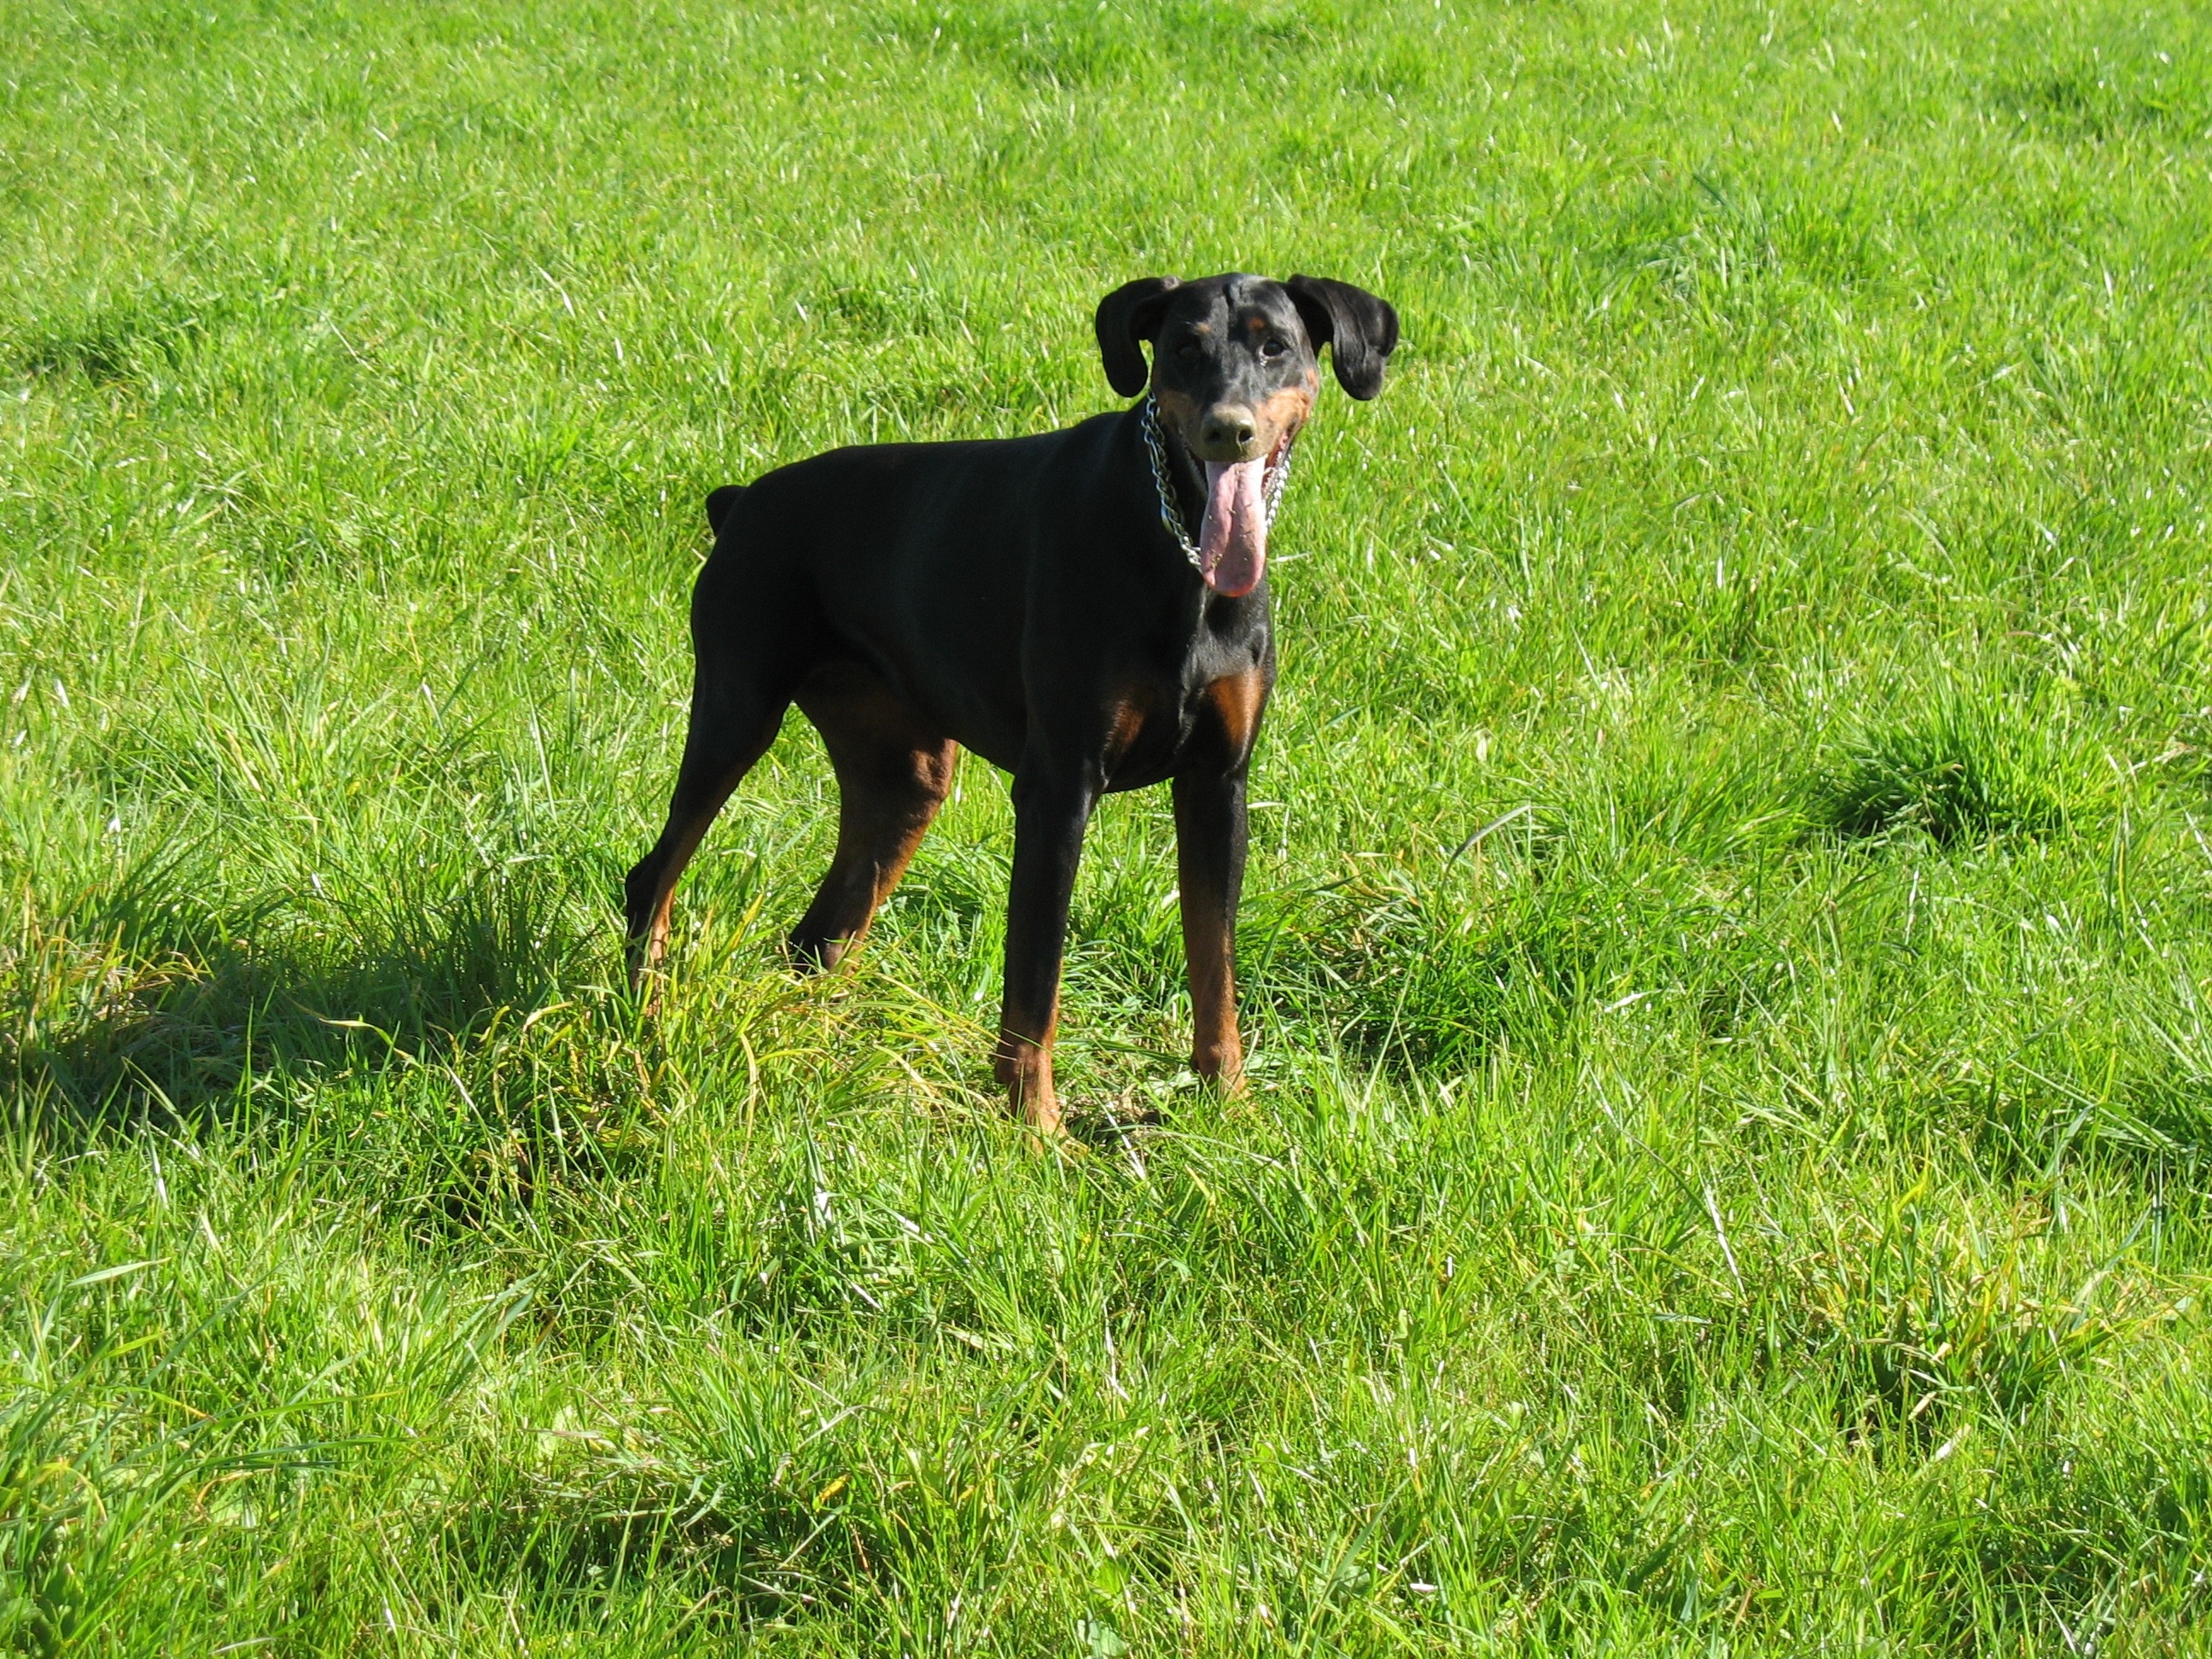
meadow, dog, mammal, vertebrate, dog breed, doberman, guard dog, german pinscher, patterdale terrier, dog like mammal, carnivoran